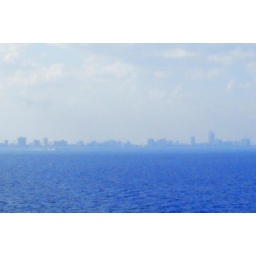
My cousin's room had a sliding glass door and a balcony. That's Miami in the background.